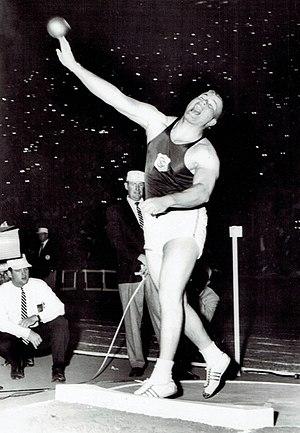
Dallas Crutcher Long, né le 3 juin 1940 à Pine Bluff, en Arkansas était un athlète américain, détenteur à quatre reprises du record du monde du lancer du poids.